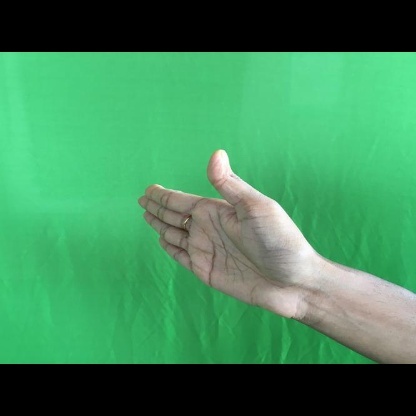
Mudra: Ardhachandran